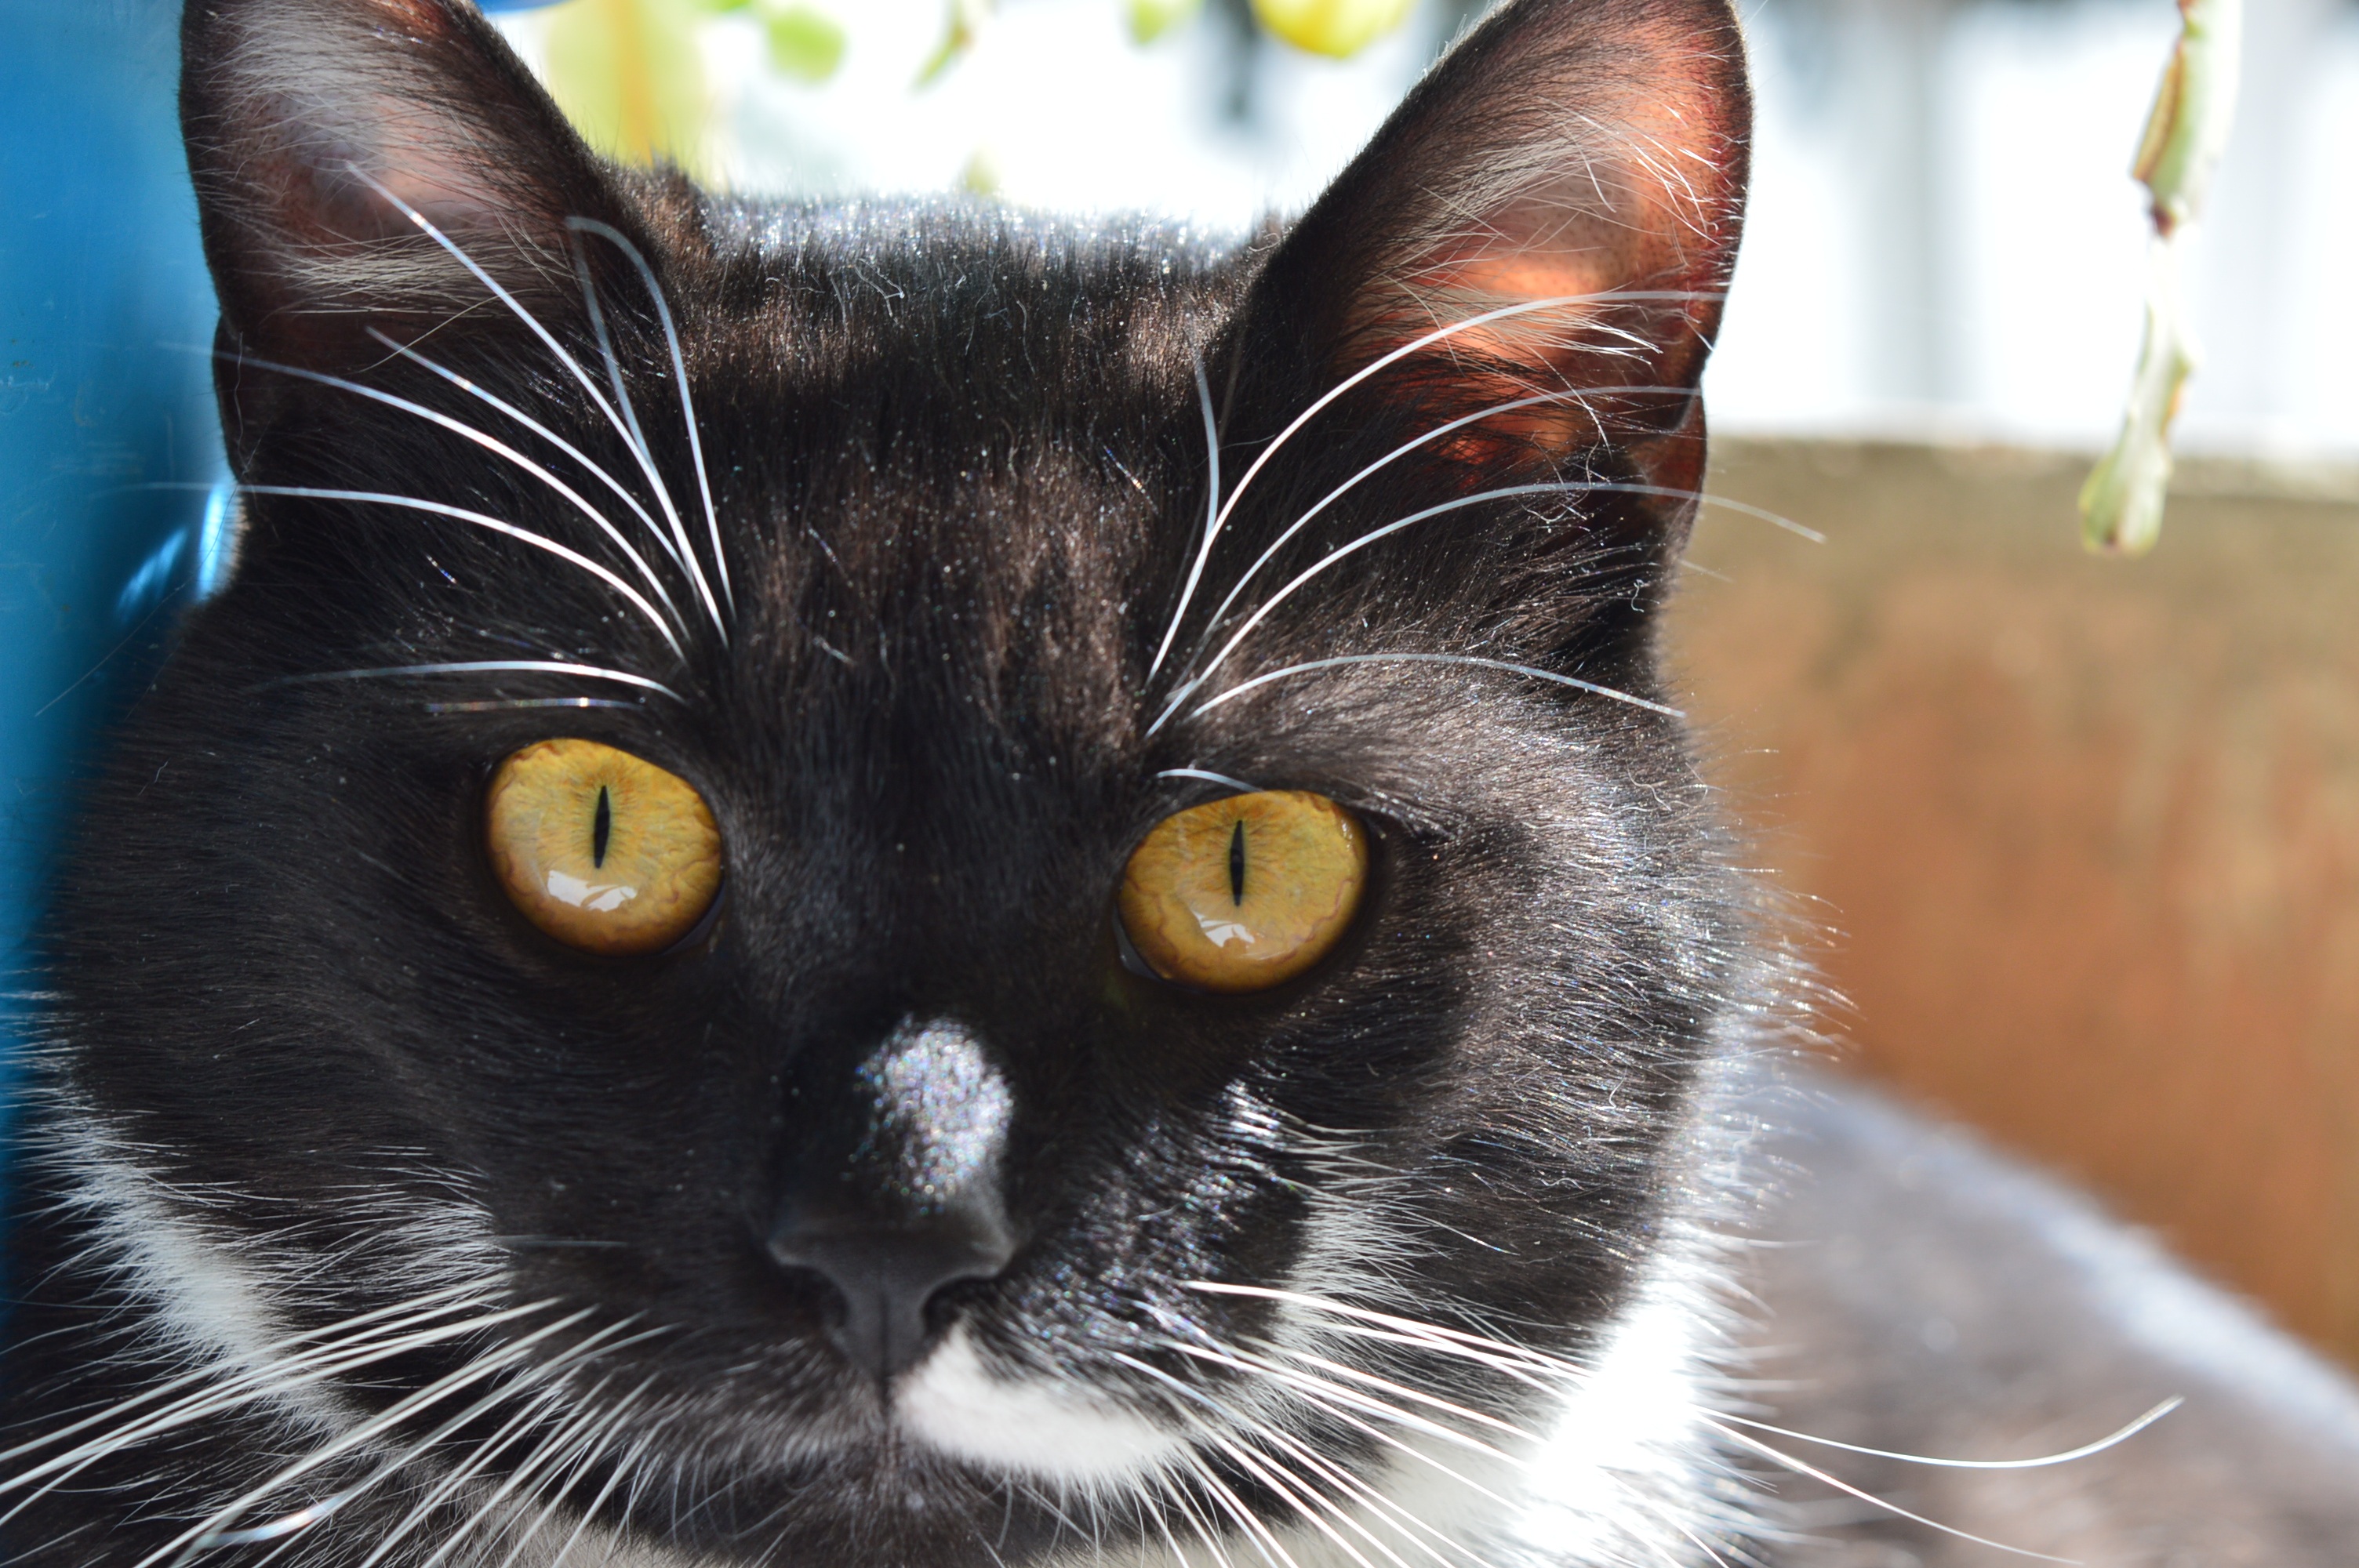
animal, cute, pet, fur, cat, black cat, fauna, close up, whiskers, cool image, snout, eye, cool photo, european shorthair, small to medium sized cats, cat like mammal, carnivoran, domestic short haired cat